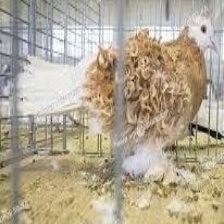
Species: FRILL BACK PIGEON
Scientific name: COLUMBA LIVIA DOMESTICA